Jan Karel van Goltstein

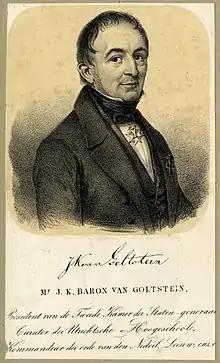

Jan Karel, Baron van Goltstein (30 May 1794, Arnhem – 17 February 1872, The Hague) was a Dutch lawyer and independent politician. He became a member of the House of Representatives of the Netherlands in 1840. He was president of the House of Representatives of the Netherlands twice in the periods 19 February 1849 - 20 August 1850 and 19 September 1856 - 11 March 1858. From 5 March 1858 to 23 February 1860 he was the foreign minister in the Rochussen cabinet. Afterwards he was a member of the House of Representatives of the Netherlands for another 9 years and a member of the senate for 1.5 years.